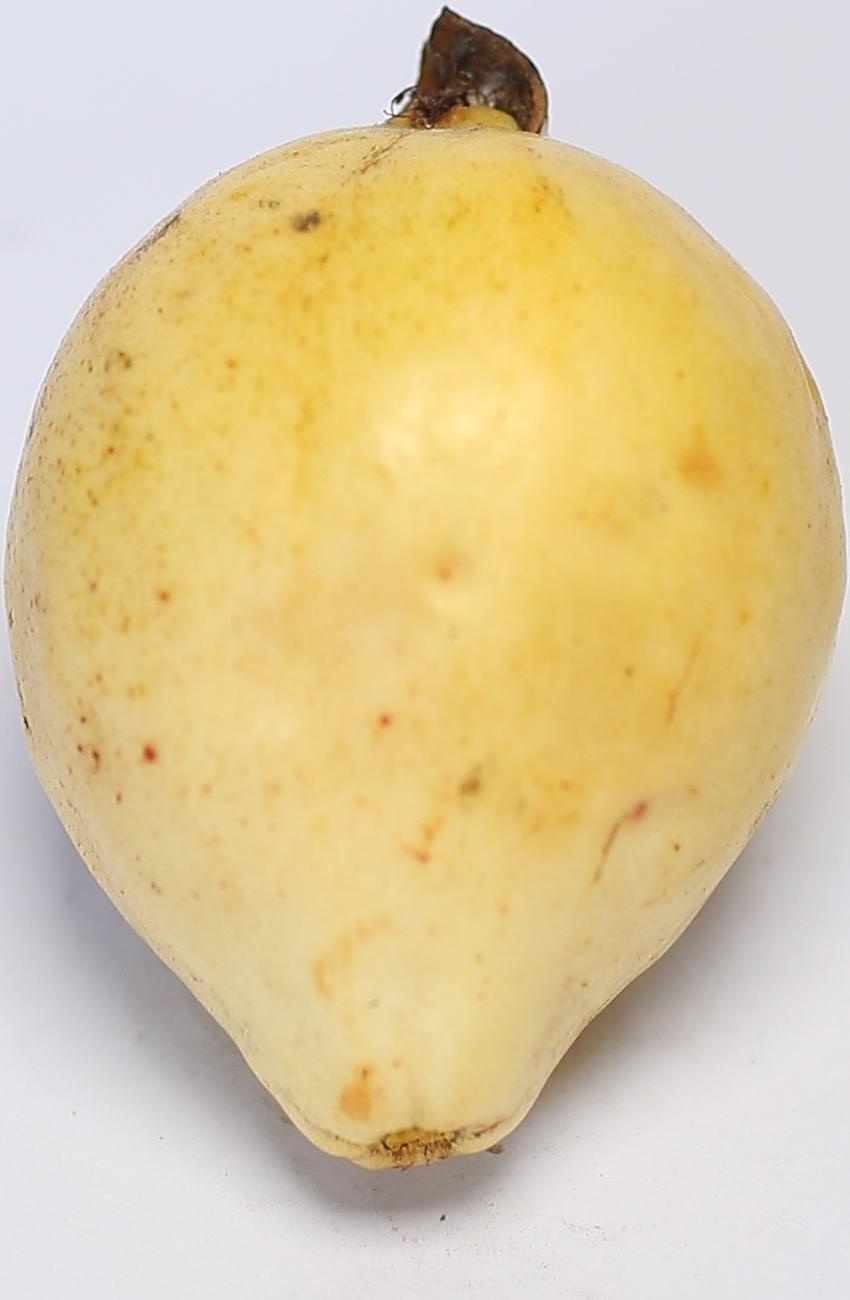
Maturity: ripe
Variety: riyali